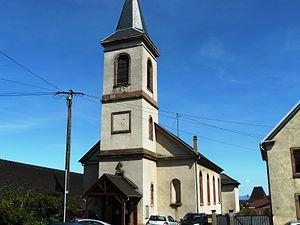
Temple protestant
Beblenheim est une commune française située dans le département du Haut-Rhin, en région Grand Est.